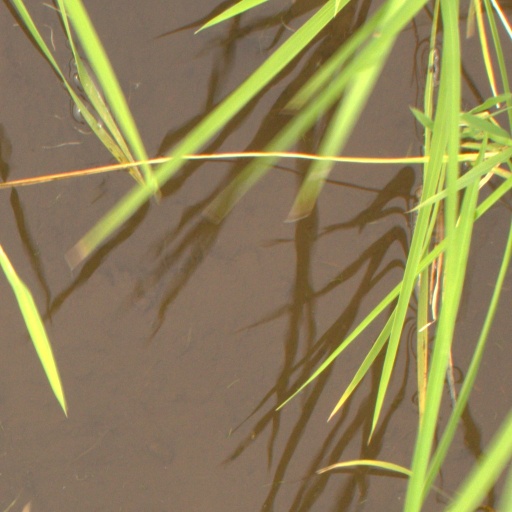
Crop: rice